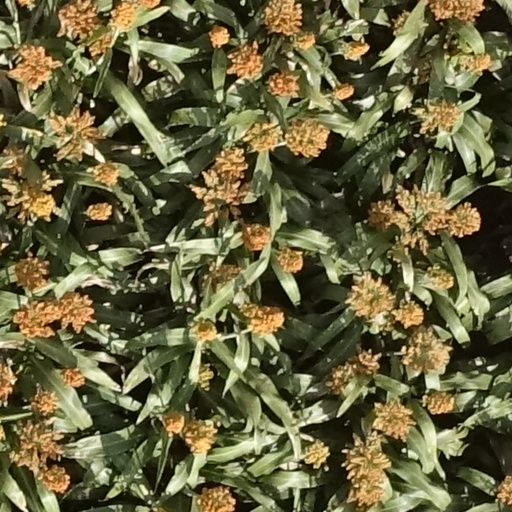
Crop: sorghum